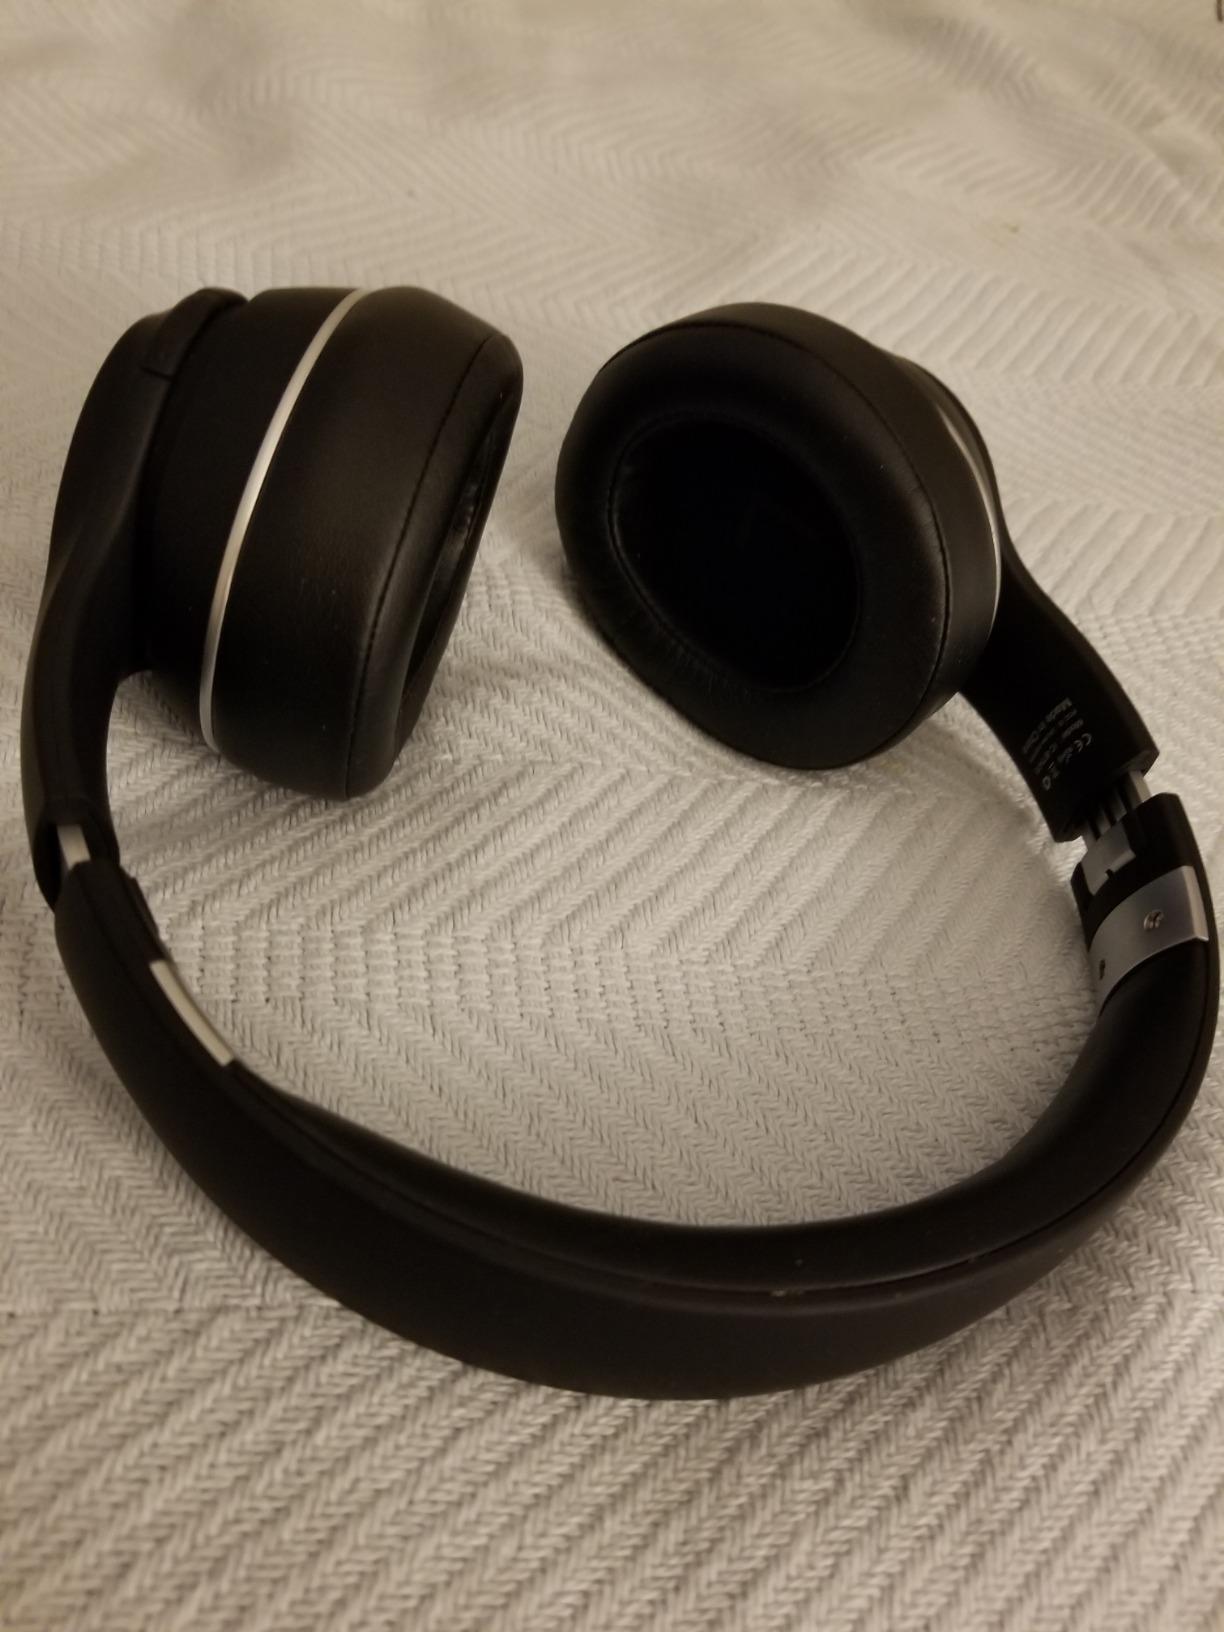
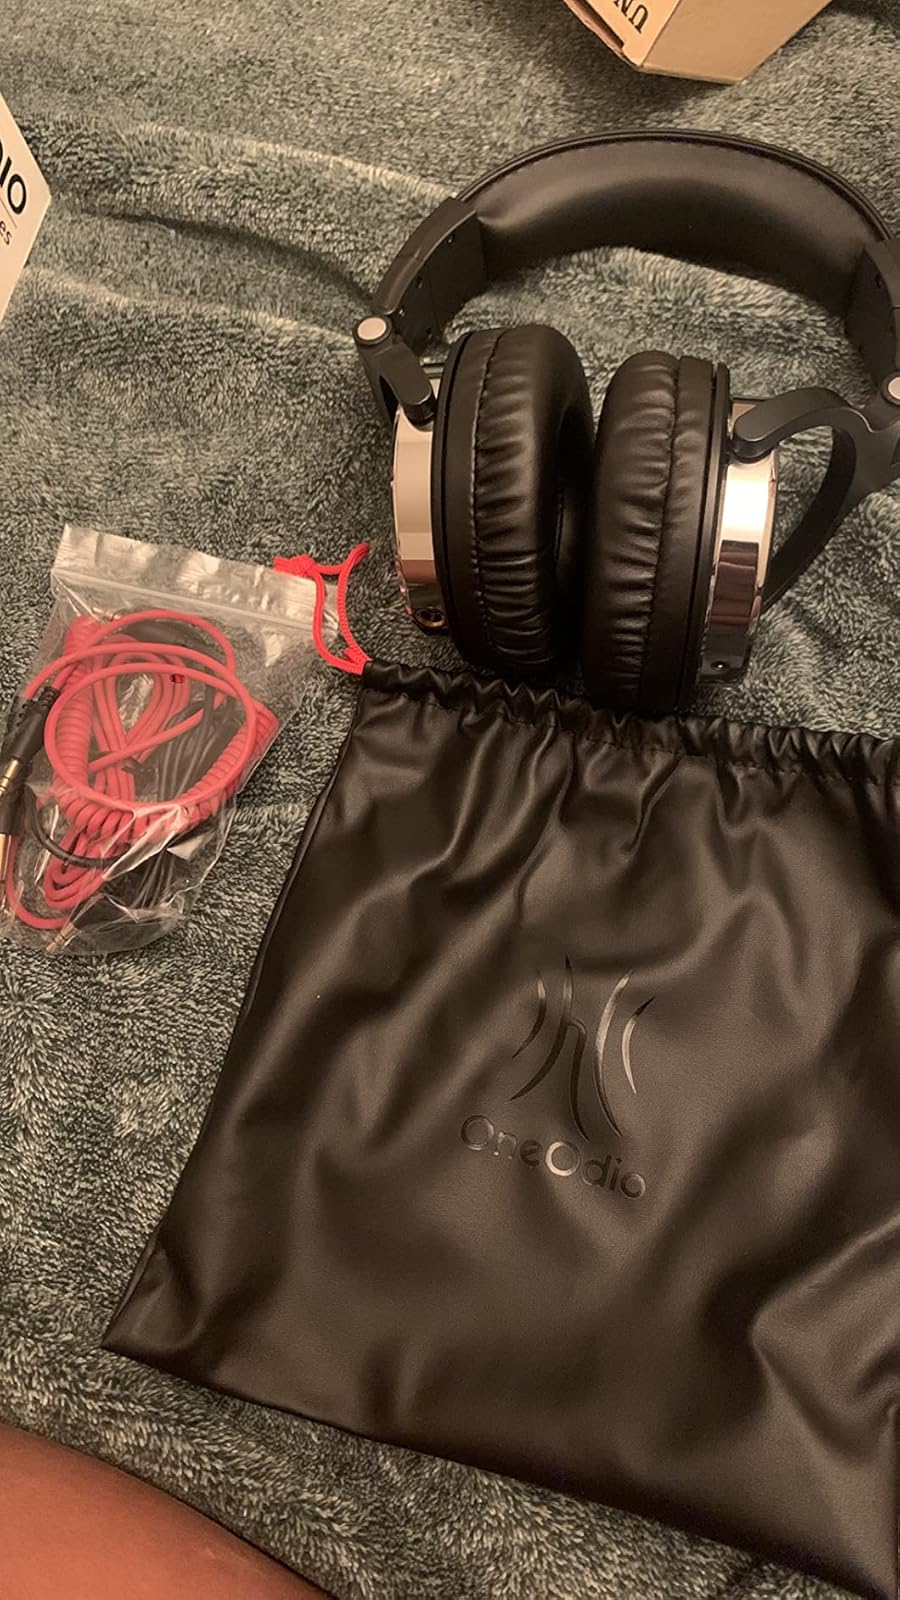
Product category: headphones
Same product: no